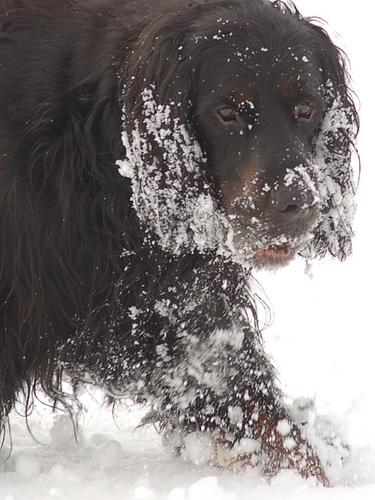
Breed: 228-n000085-Gordon_setter